Nieuwpoort, Belgium

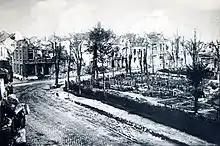
Destruction caused to the city of Nieuport in November 1917

It obtained city rights in 1163 from Count Philip of Flanders. The Battle of Nieuwpoort, between the Dutch and the Spanish, happened here in 1600. The city was a Dunkirker base. Painter Victor Boucquet made two of the altar-pieces for the great church in the 17th century. In 1671, Antonio Vélaz de Medrano, 1st Marquess of Tabuérniga became governor of the city.